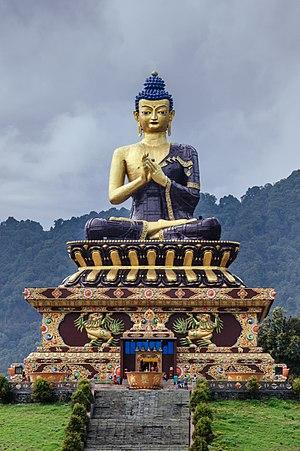
Siddhārtha Gautama, dit Shakyamuni ou le Bouddha, est un chef spirituel qui vécut au VIᵉ siècle av. J.-C. ou au Vᵉ siècle av. J.-C., fondateur historique d'une communauté de moines errants qui donnera naissance au bouddhisme.